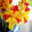
Label: orchid